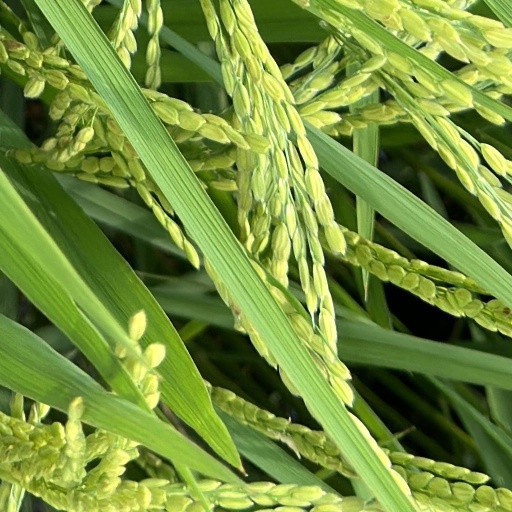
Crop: rice